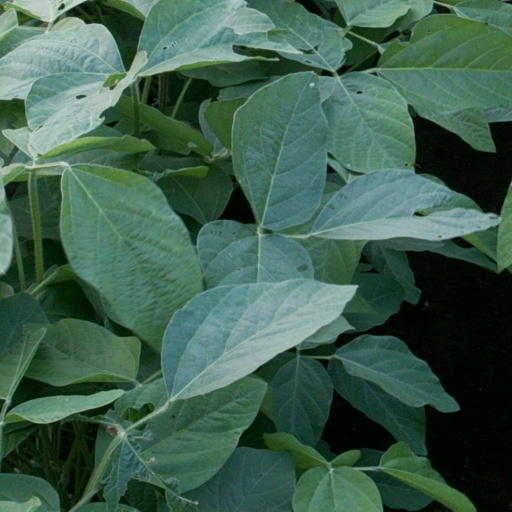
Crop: soybean